Loughgall ambush

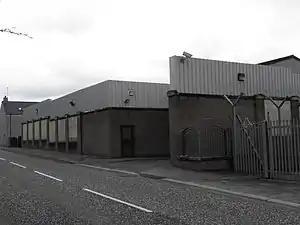

In 2017 declassified documents from the National Archives of Ireland revealed that the British government had ballistic tests which showed that the weapons recovered from the dead IRA volunteers had been used in forty to fifty killings, including every fatality in IRA attacks in the counties Fermanagh and Tyrone in 1987 before the ambush at Loughgall.